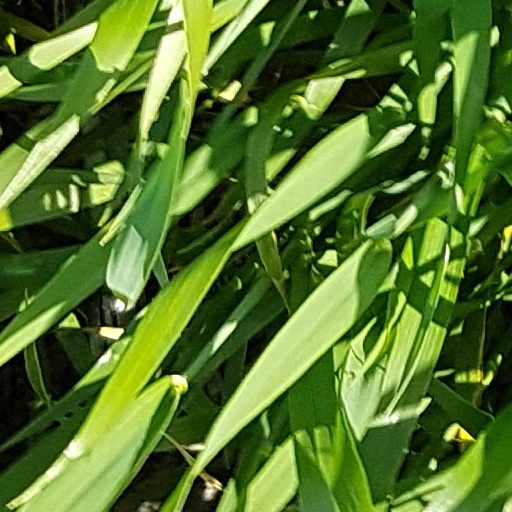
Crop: wheat